Cheltenham Park Racecourse

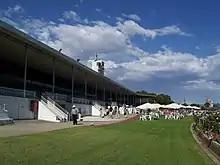

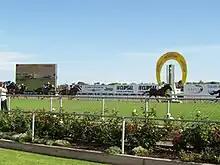

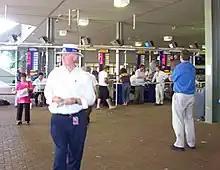

Cheltenham Park Racecourse was a horse racing track located in the suburb of Cheltenham in Adelaide, South Australia, between around 1921 and 2009.